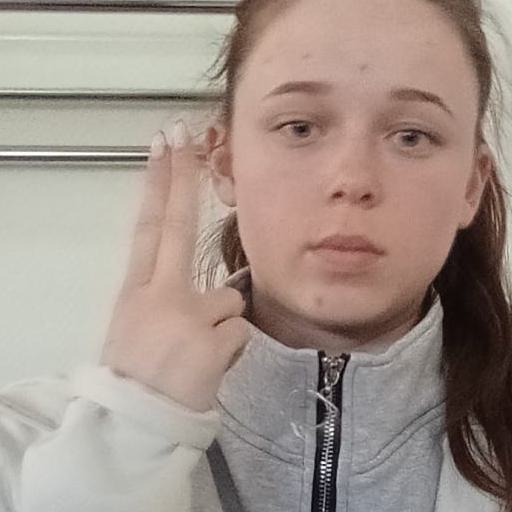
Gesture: two_up_inverted